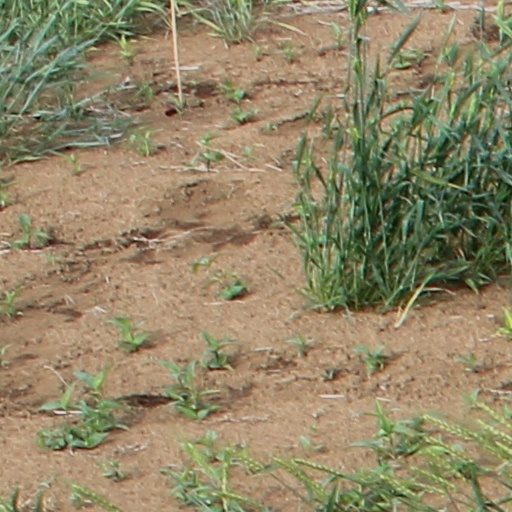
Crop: wheat